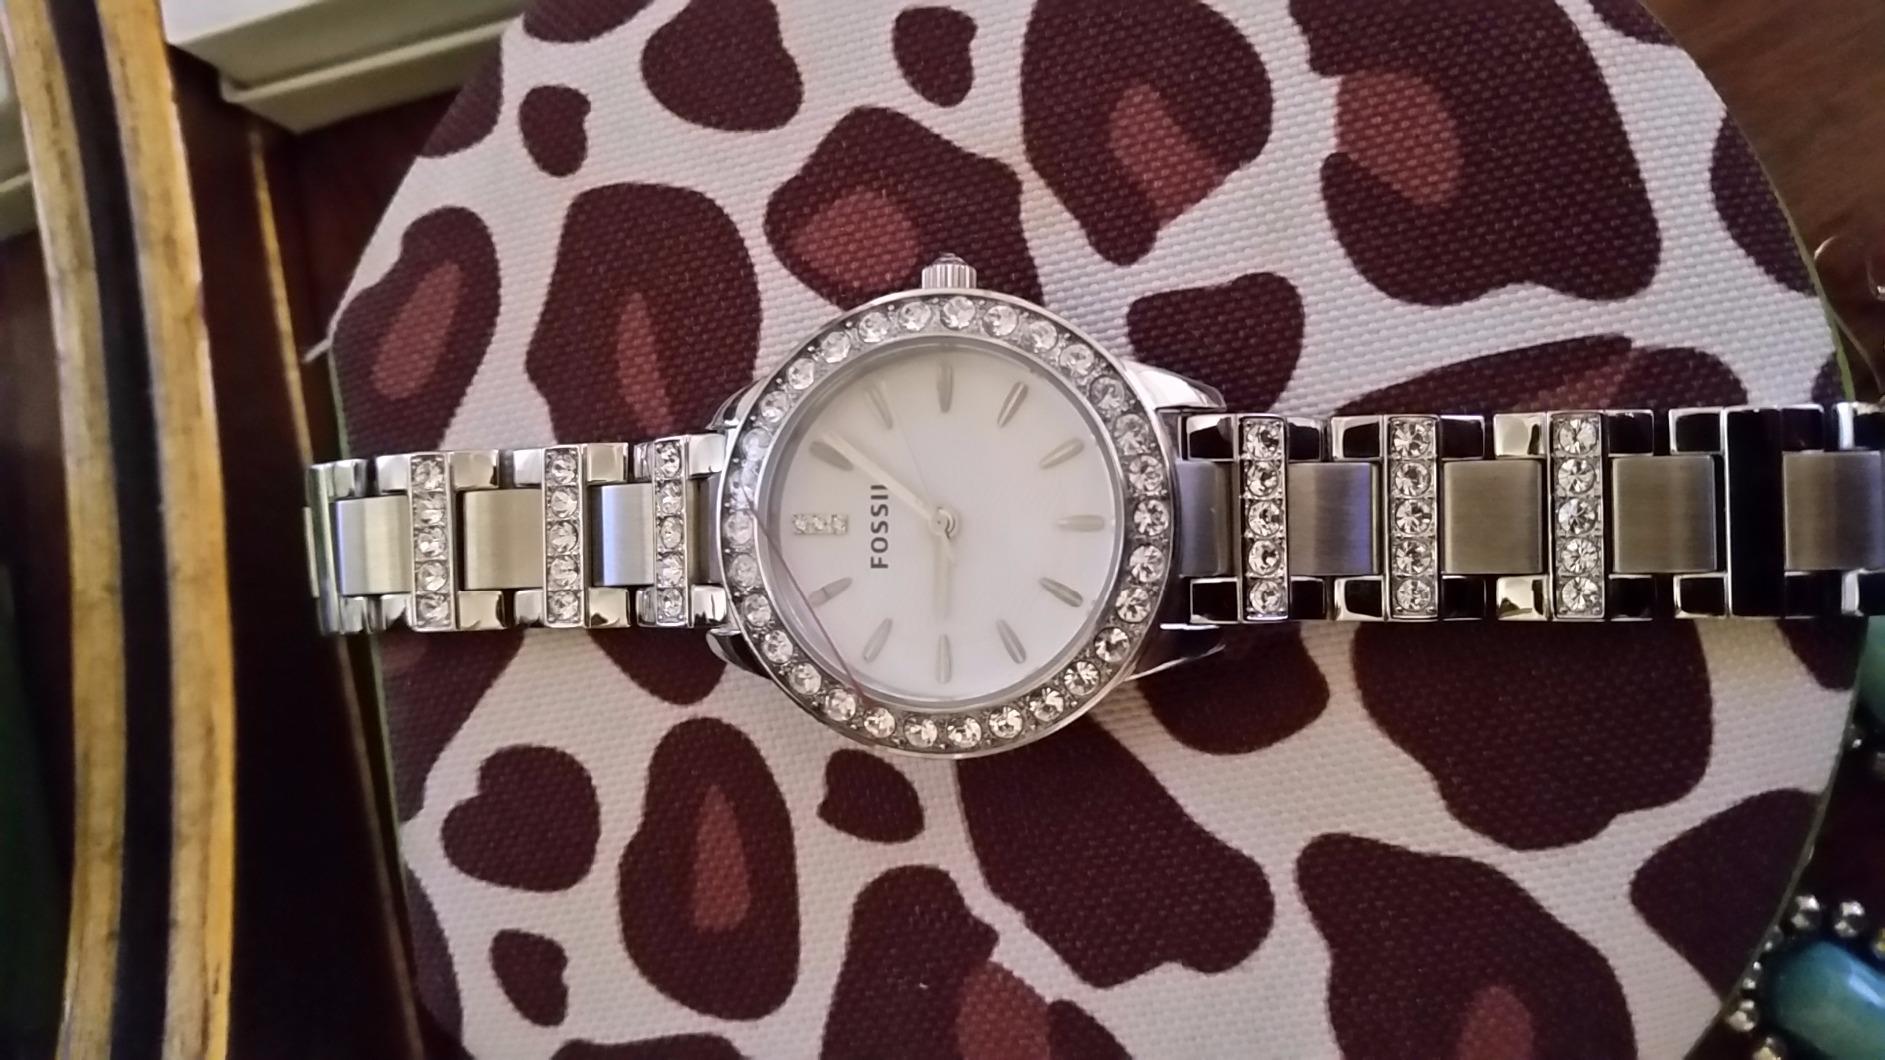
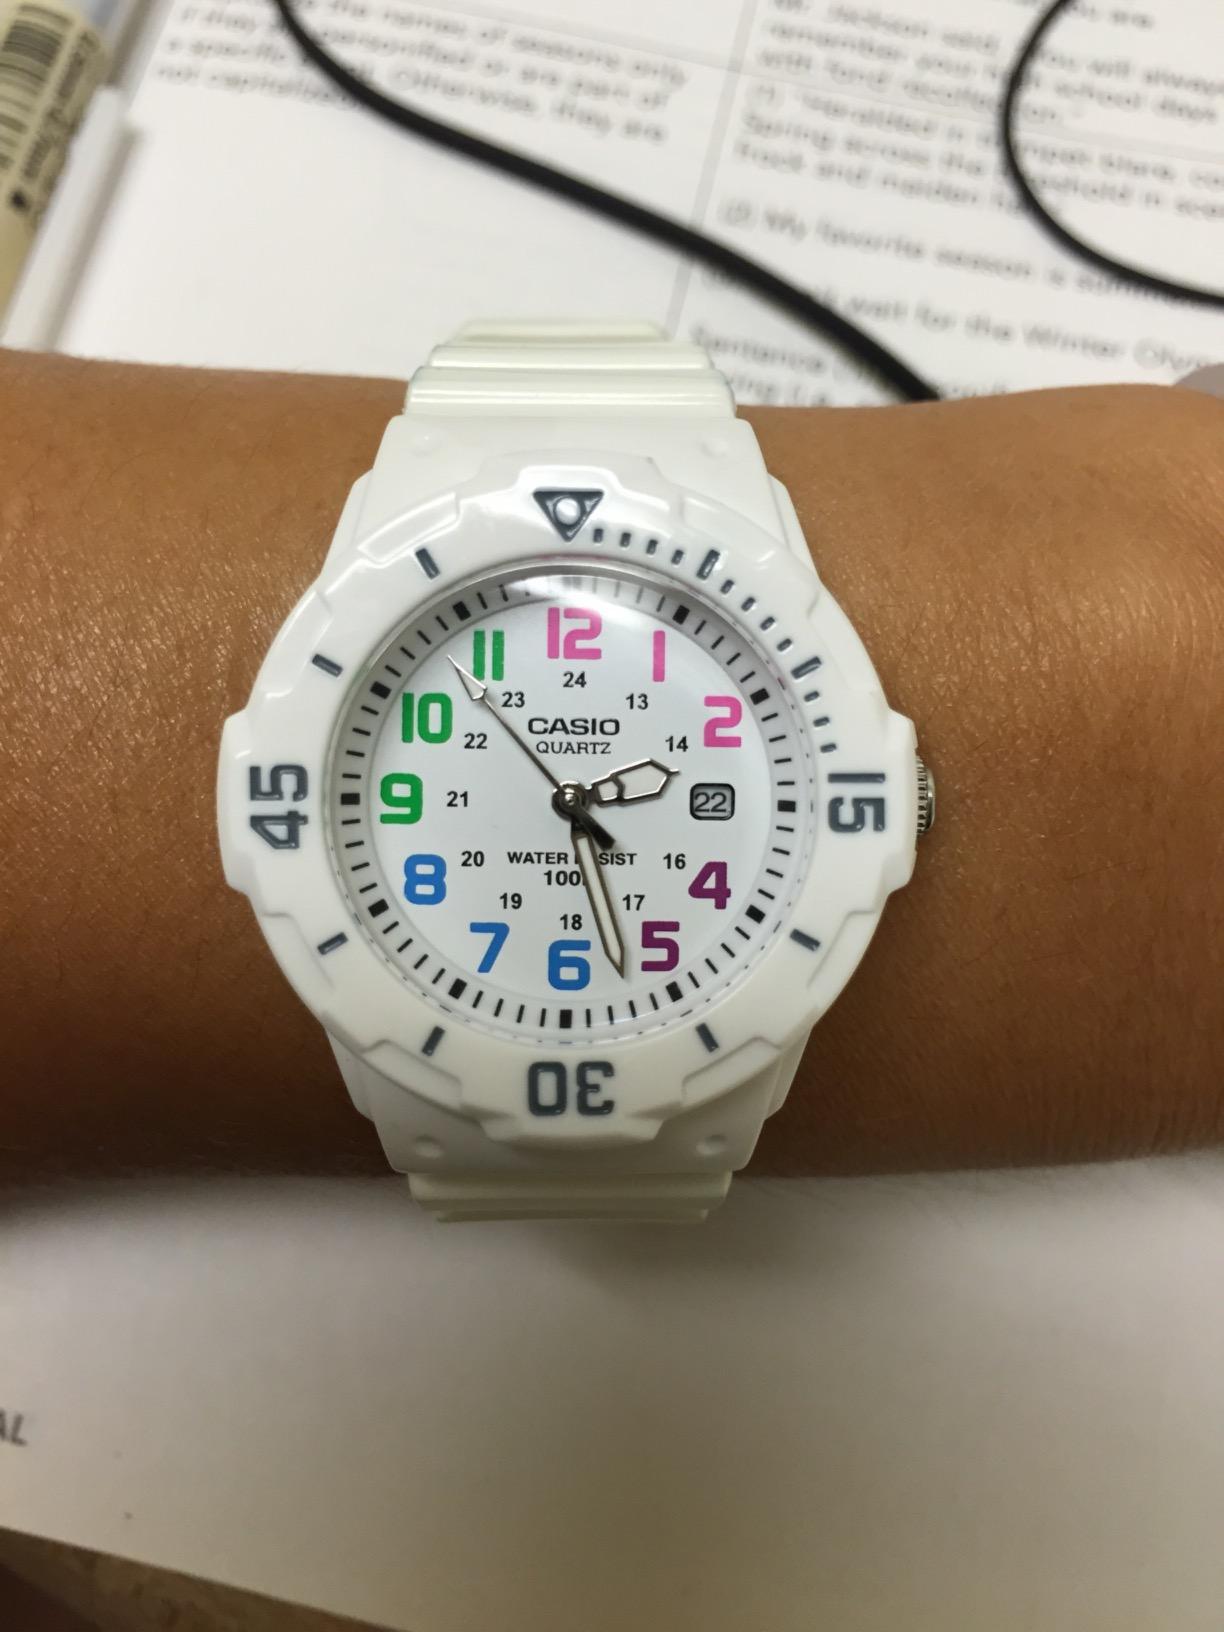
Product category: accessories_watch
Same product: no